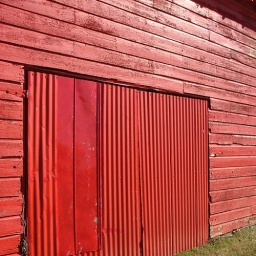
A painted barn at the side of the road in Bandera, TX